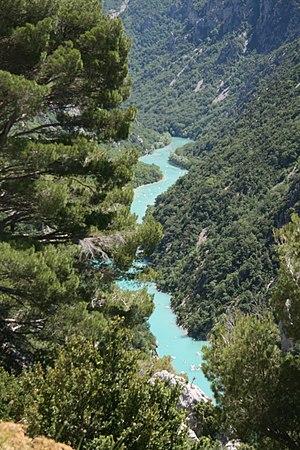
Grand Canyon du Verdon, Alpes de Haute-Provence, France